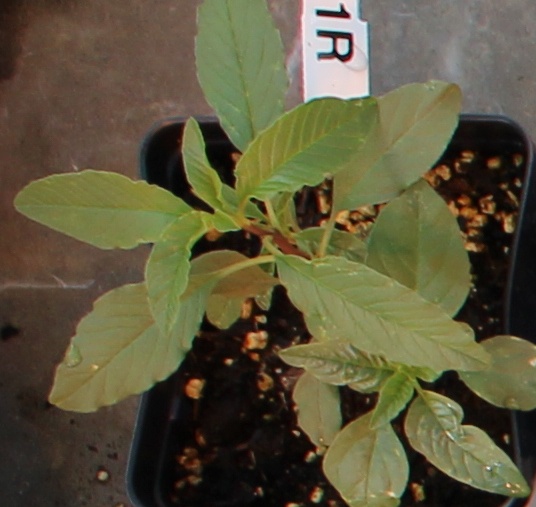
Label: Waterhemp